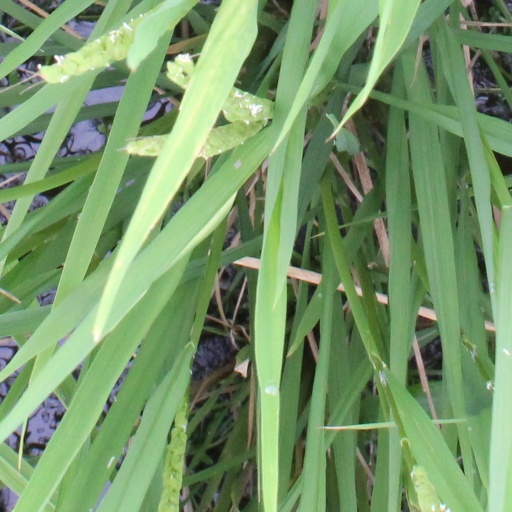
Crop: rice